Shakthi Leelai

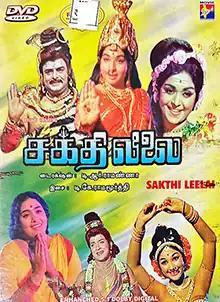
DVD cover

Shakthi Leelai is a 1972 Indian Tamil-language Hindu mythological film directed by T. R. Ramanna and written by Thuraiyur K. Moorthi. The film stars B. Saroja Devi, Gemini Ganeshan, Jayalalithaa, K. B. Sundarambal and K. R. Vijaya. It is noted for being the last multi-starrer mythological film. The music was provided by T. K. Ramamoorthy. It was a successful film on its release.